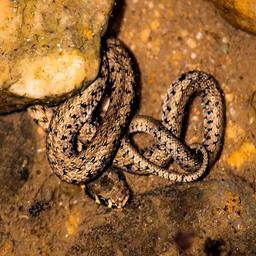
Animal: snakes